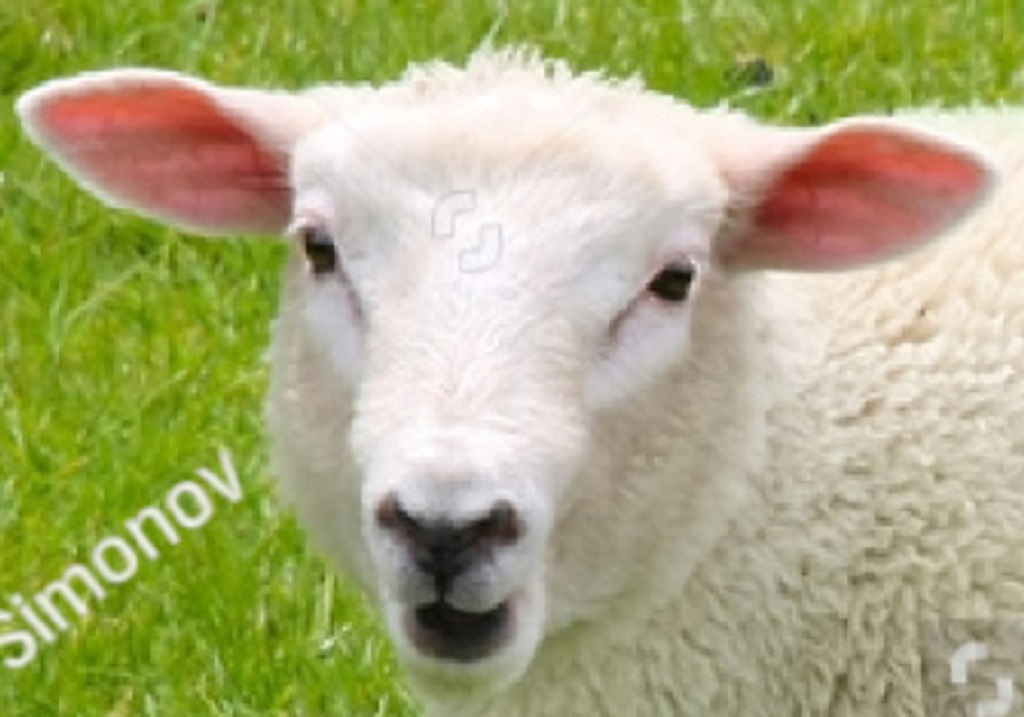
Label: no pain